Soundane

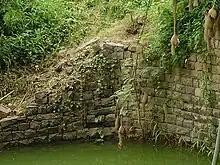
Sources of water for farming needs

Farmers rely on rain water as well as water from canal on Ujani dam for farming needs. Traditionally, farmers own wells that supply water to the farm land. At times, these wells are also supplied water via water pumps on nearby canal.